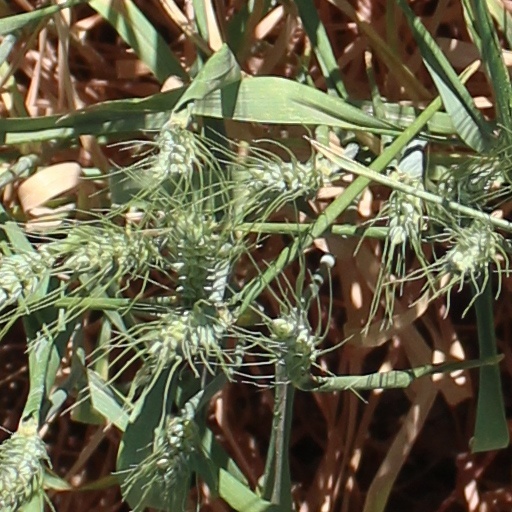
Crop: wheat